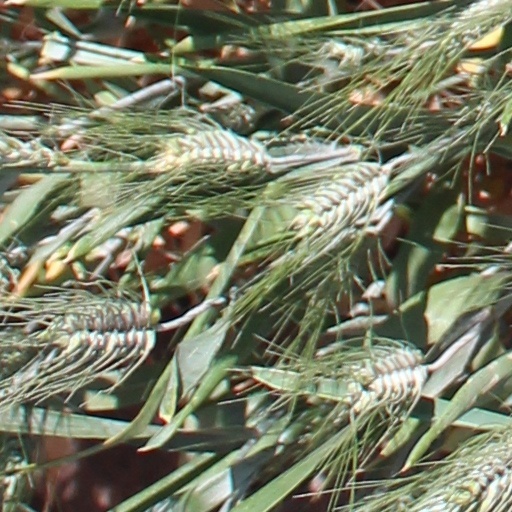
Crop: wheat